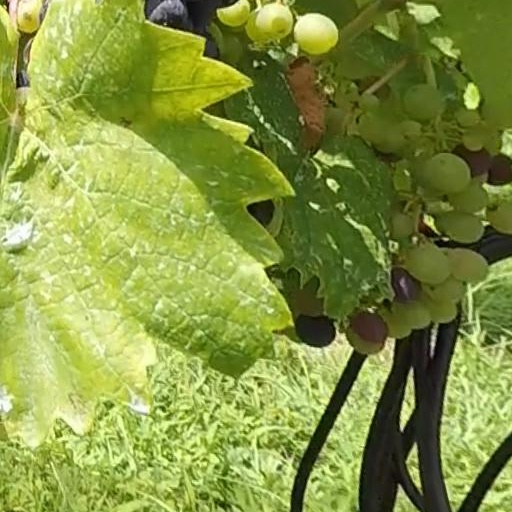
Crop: grape